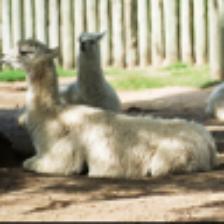
Label: NonHuman